Ancient Egypt

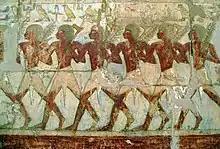
Hatshepsut's trading expedition to the Land of Punt

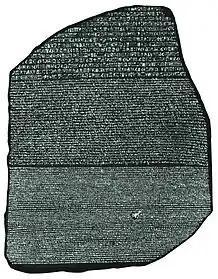

A combination of favorable geographical features contributed to the success of ancient Egyptian culture, the most important of which was the rich fertile soil resulting from annual inundations of the Nile River. The ancient Egyptians were thus able to produce an abundance of food, allowing the population to devote more time and resources to cultural, technological, and artistic pursuits. Land management was crucial in ancient Egypt because taxes were assessed based on the amount of land a person owned.